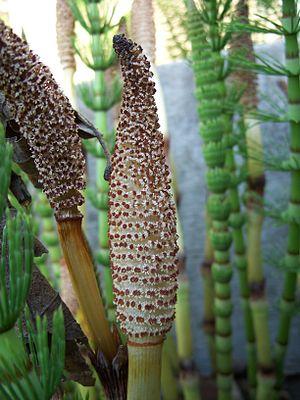
Equisetum telmateia, aussi appelée Grande prêle ou Grande queue-de-cheval, est une espèce végétale de la famille des Equisetaceae.